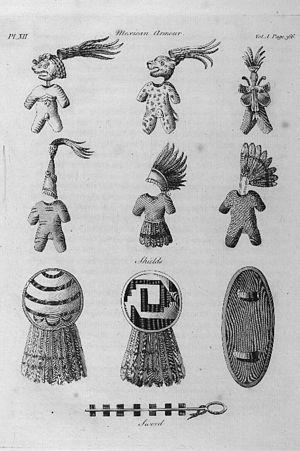
Armures, boucliers et épées aztèques